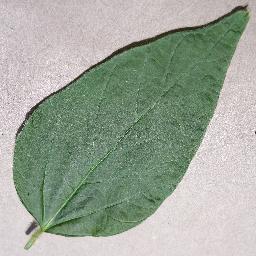
Label: Soybean___healthy